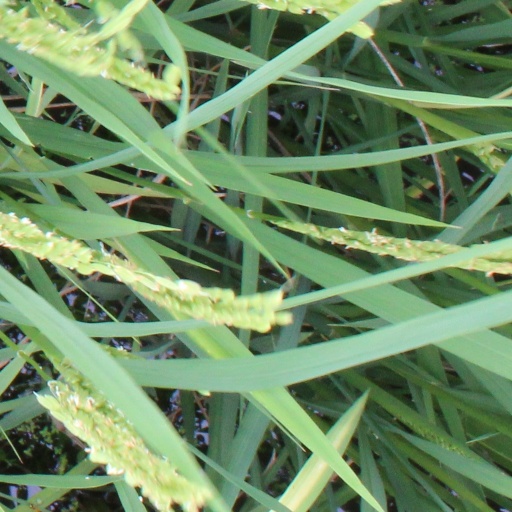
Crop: rice